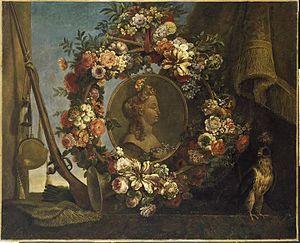
Nature morte avec le profil de Diane, château de Versailles, par Blin de Fontenay. Toile placée dans la petite galerie suspendue de Meudon.
Le château de Meudon, dit château royal de Meudon, palais impérial de Meudon ou Domaine national de Meudon, est un château français situé à Meudon, dans le département des Hauts-de-Seine. Il est notamment la résidence de la duchesse d'Étampes, du cardinal de Lorraine, d'Abel Servien, de Louvois ainsi que de Monseigneur, dit le Grand Dauphin, qui lui adjoint en annexe le château de Chaville. Incendié en 1795 et en 1871, le Château-Neuf, dont la démolition est un temps envisagée, est conservé pour sa majeure partie. Il est transformé à partir de 1878 en observatoire servant de réceptacle à une lunette astronomique, avant d'être rattaché à l'Observatoire de Paris en 1927.